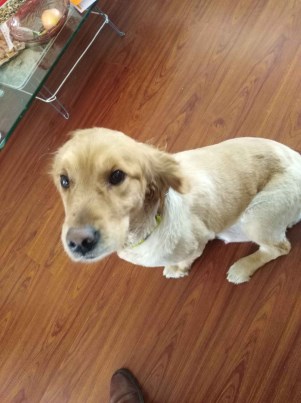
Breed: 5355-n000126-golden_retriever